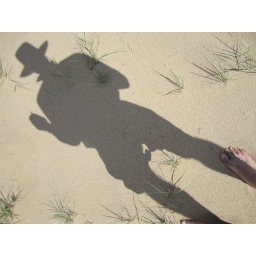
Even by 8:30, the mercury had begun to rise and I had to hot-foot it over the sand between the beach and the estuary.